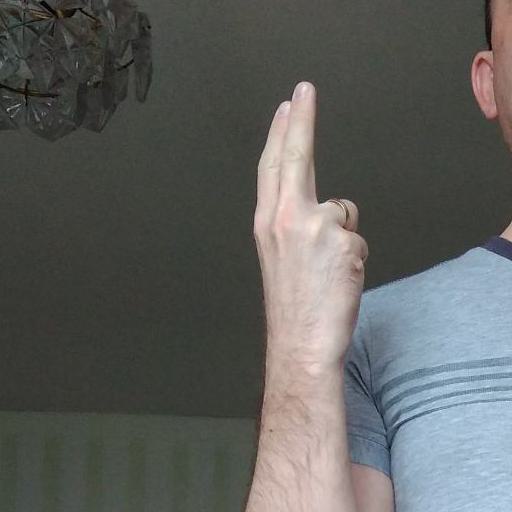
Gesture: two_up_inverted